Trilussa

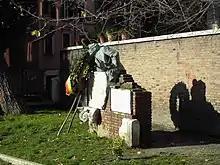
Monument to Trilussa, in the homonymous square in Rome between Trastevere and Ponte Sisto.

In the wake of his success, he began to frequent 'salons' as a poet-commentator on the day's events. During the Fascist period, he avoided joining the Fascist Party, but preferred to define himself as a non-fascist rather than an anti-fascist. Although he made political satire, his relations with the regime were always calm and marked by mutual respect. In 1922, Arnoldo Mondadori Editore began publishing all his collections. Also in 1922, the writer joined Arcadia under the pseudonym of Tibrindo Plateo, which was also that of Belli.